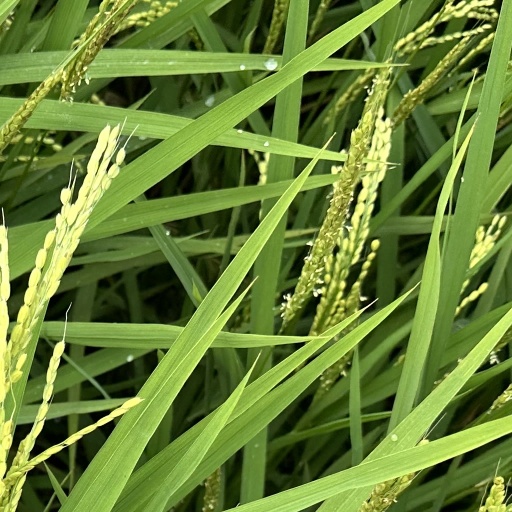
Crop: rice